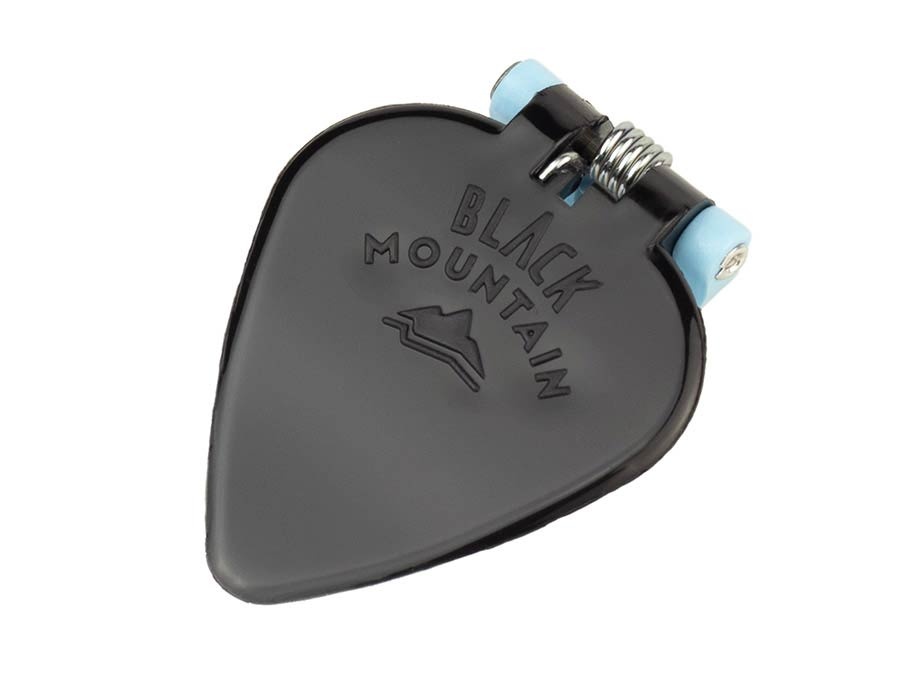
Black Mountain spring action thumb pick MEDIUM - extra tight spring
spring action thumb pick MEDIUM - extra tight spring Black Mountain Thumb Picks are built for musicians who enjoy playing with their fingers (fingerstyle) but also enjoy playing with a pick (flatpicking). Players love the Black Mountain Pick because it feels like a regular guitar pick, but it also feels like a traditional thumb pick. HANDMADE IN CANADA
Brand: The Guitar Tech
Category: Arts & Entertainment > Hobbies & Creative Arts > Musical Instrument & Orchestra Accessories > String Instrument Accessories > Guitar Accessories > Guitar Picks > Finger Picks